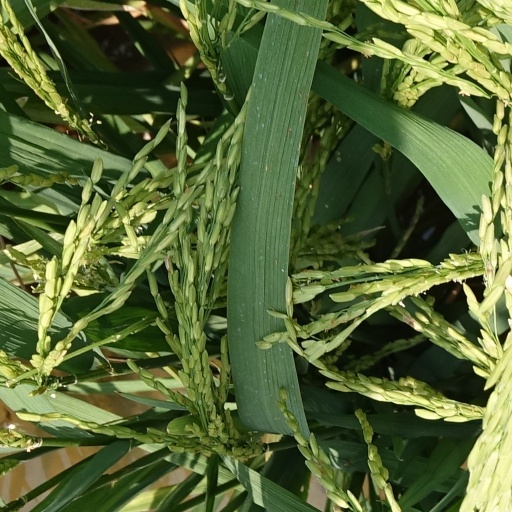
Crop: rice